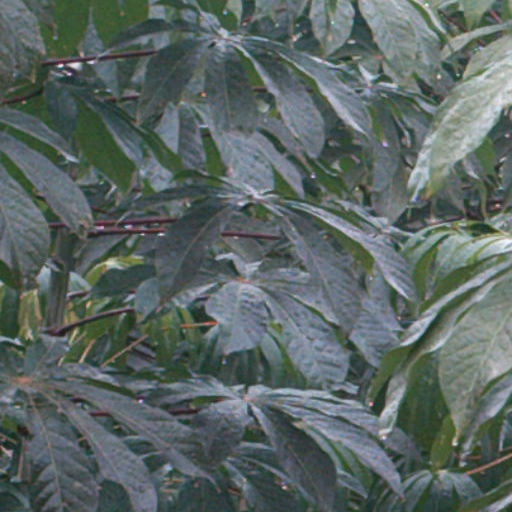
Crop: cassava